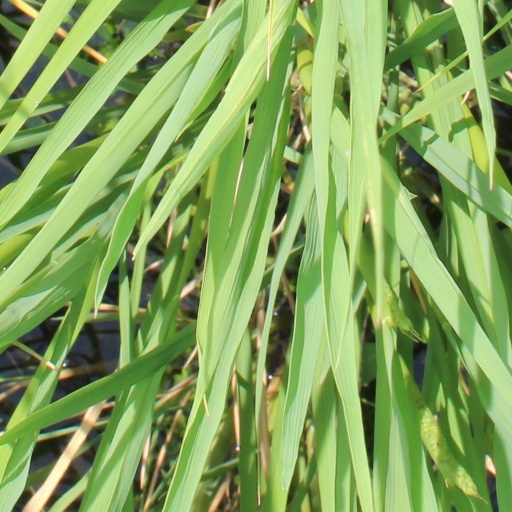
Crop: rice